Smoked salmon

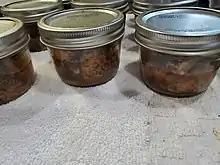
Home canned smoked salmon in Mason jars

In British Columbia, canning salmon can be traced back to Alexander Loggie in 1870 who established the first recorded commercial cannery on the Fraser River. Canning soon became the preferred method of preserving salmon in BC growing from three canneries in 1876 to more than ninety by the turn of the century. Sockeye and Pink Salmon make up the majority of canned salmon, with the traditional product containing skin and bones – important sources of calcium and nutrients.